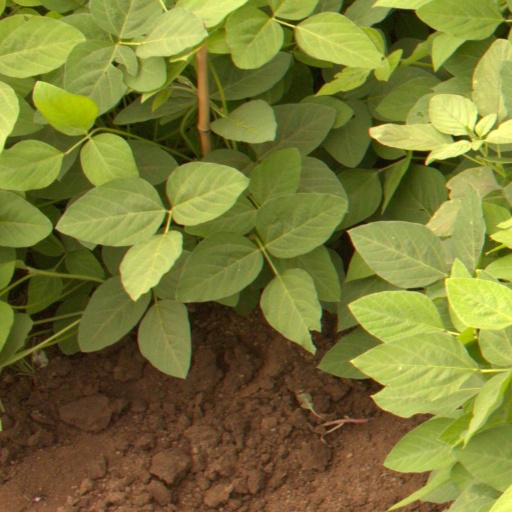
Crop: soybean